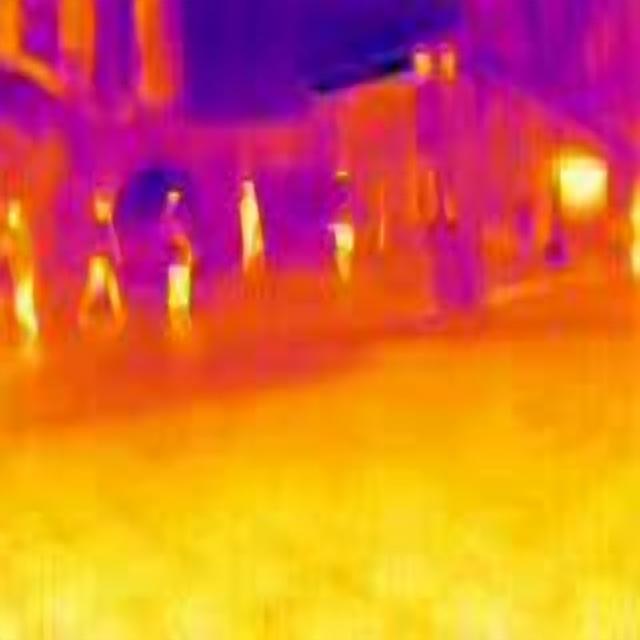
Detected objects:
label: person
label: person
label: person
label: person
label: person